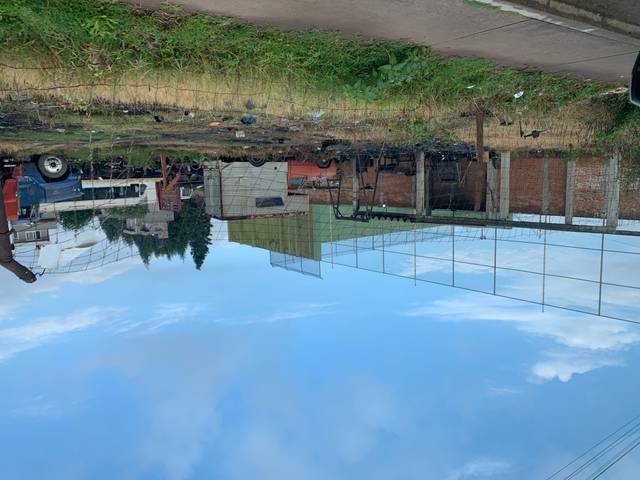
Region: Mexico
Coordinates: 19.073, -98.313